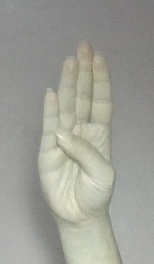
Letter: kaaf